HMS Endeavour replica

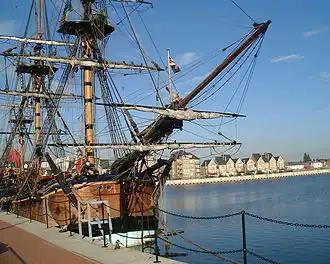
Closeup of the replica's bow, showing the two (furled) spritsails

The "Endeavour" replica was assembled using traditional shipbuilding methods and materials where possible, although some changes were made to meet modern safety standards and enhance the longevity of the replica. The vessel's hull is built from jarrah, with Oregon pine also used above the waterline: although oak and elm were used in the original ship, the decision was made not to use these as they were more susceptible to rotting. Although some of the wood was fresh-cut, much of it was salvaged from demolished buildings and bridges, or taken from trees felled during construction work or storms. The "Endeavour" replica is square-rigged with 25 sails made from "Duradon" (a brand of polyester rot- and water-resistant sailcloth), giving a sail area of between , including of studding sails. The ship is long from bowsprit to stern, has a beam of , a draught of , and a mainmast height of . Auxiliary propulsion is provided by two Caterpillar 3046 B diesel engines, which provide . Most of the "20th century" equipment, including the diesel engines, a powered galley, and navigational equipment, is sited in what was the hold on the original "Endeavour", keeping the upper decks in their 18th-century condition.